Flxible New Look bus

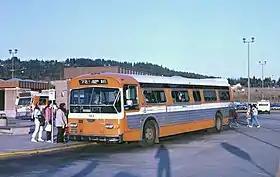
A Flxible New Look in service for Tri-Met in Portland, Oregon, in 1985

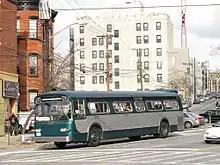
A second-generation Flxible New Look (111CC-D5-1), preserved as a museum bus in Staten Island, New York.

The Flxible New Look bus is a transit bus introduced in 1959 by the Flxible Company, and produced from 1960 until 1978, when the New Look was replaced by the "870" Advanced Design Bus. Over its 17-year production run 13,121 Flxible New Look buses were manufactured.